Jérôme Champagne

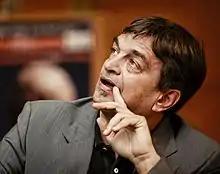
Jérôme Champagne in 2011

Jérôme Champagne (born June 15, 1958) is a former French diplomat. He served from 1983 to 1998, and then became a consultant in international football, serving as an executive at FIFA from 1999 to 2010.